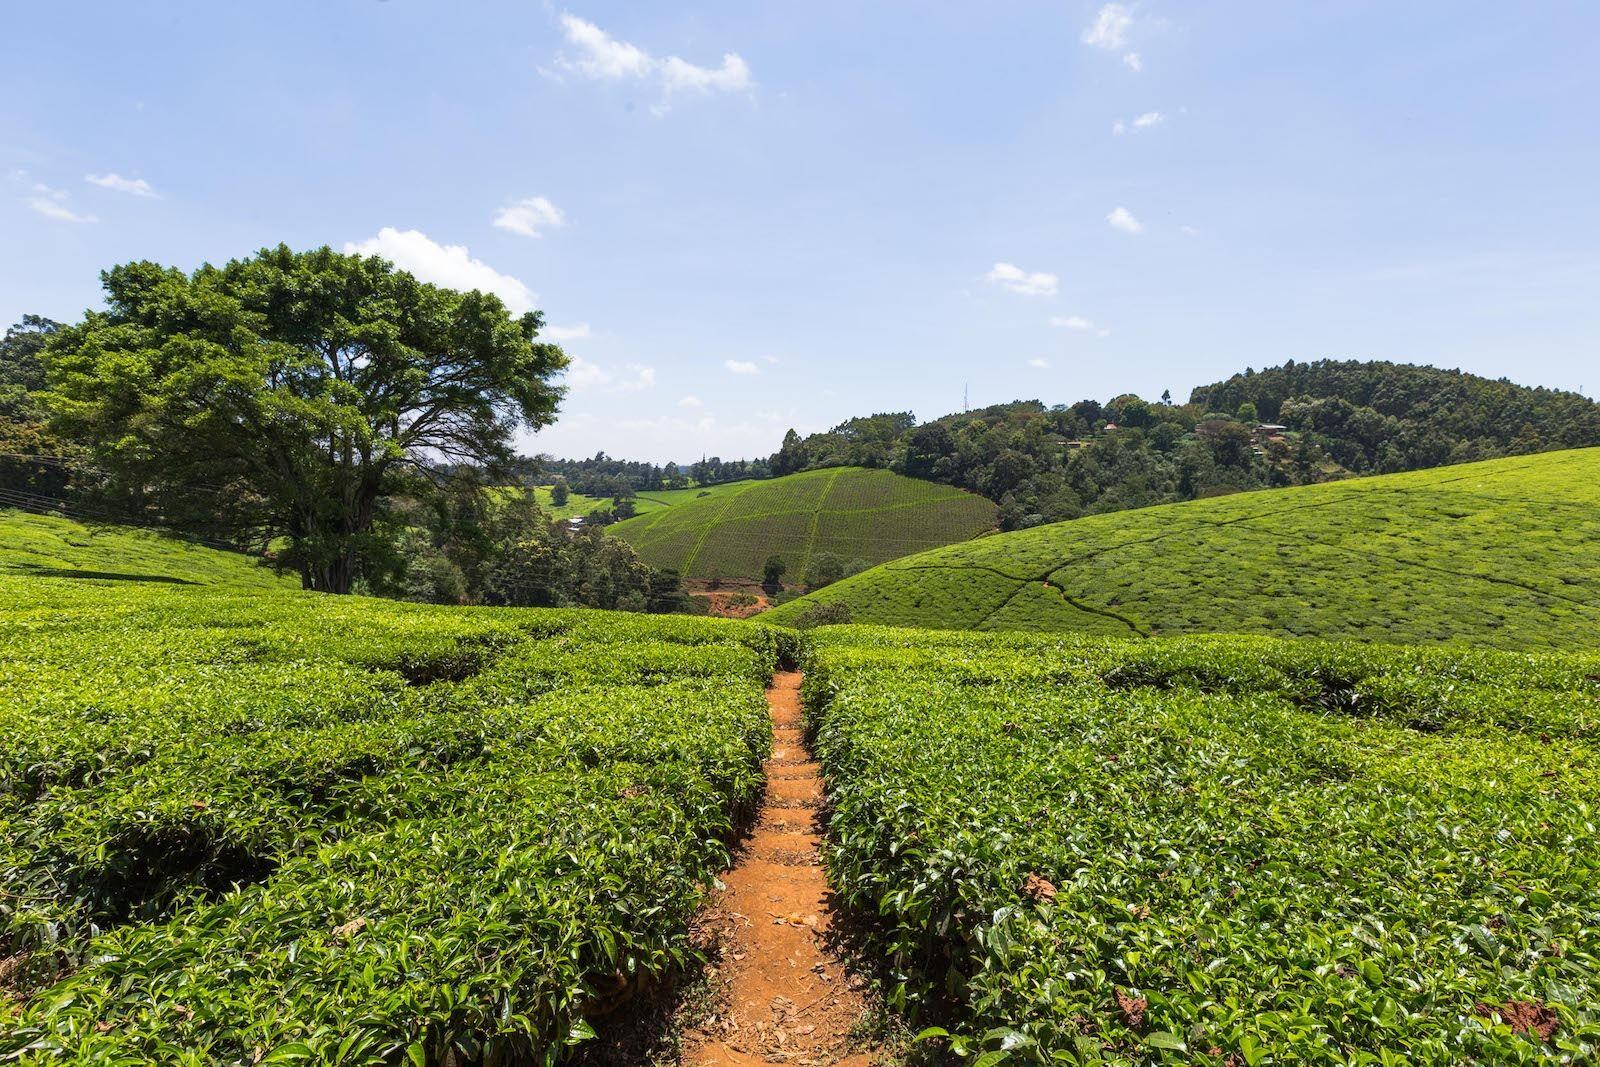
Shamba kubwa lenye nafaka mbalimbali, zilizostawi linaloashiria matumizi ya mashine na matumizi ya vifuatilivu vya viwandani, ili kuongeza mavuno kwa haraka, na kwa kiasi kikubwa kwa matumizi ya biashara na usambazaji kitaifa na kimataifa.